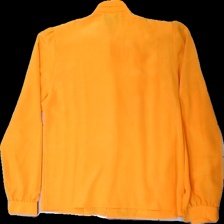
View: back
Type: Shirt
Category: Ladies
Brand: Not in the list
Brand text on label: Daniel Duval Paris
Colors: Orange
Material: 100% poly
Cut: Regular
Size: 38
Trend: 80s
Stains: Minor
Price range: 100-150
Recommended usage: Reuse
Description: Orange vintage shirt for women from Daniel Duval Paris, size 38. Good condition.